Philip Astley

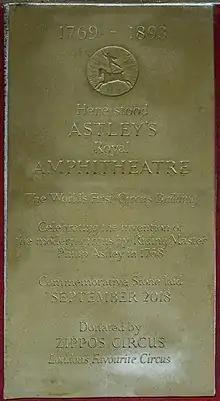
Astley's Amphitheatre flagstone in the garden of St Thomas's Hospital, Lambeth. Copyright Zippos Circus.

Astley's circus was so popular that he was invited in 1772 to perform before Louis XV of France in Versailles. Having been established from 1769 as a riding school and for open-air performances, the first Astley's Amphitheatre opened in London in 1773; it burned on 17 September 1794, but with abundant resources available due to the venture's prosperity it was rebuilt and, in due course was rebuilt again after successive fires, and eventually grew to become Astley's Royal Amphitheatre. In 1782, Astley established the first purpose-built circus in France, the Amphitheatre Anglais in Paris. Astley then established 18 other permanent circuses in cities throughout Europe.